Gaius Claudius Nero

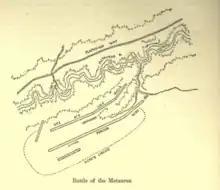
The Battle of the Metaurus, 207 BC.

The battle of the Metaurus was a significant battle in not only the life of Claudius, but also during the Second Punic War. It was fought near the Metauro River, in northern Italy. In 210 BC a new Roman army was sent to Spain under the command of Scipio the Younger. He came to the realisation that the war in Spain needed to involve striking directly at Carthage instead of attempting to win over the Spanish tribesmen. Two years later, in 208 BC, Scipio faced Hasdrubal near the town of Baecula; causing his retreat, the war was turning in Rome's favour. However, in a battle with Hannibal, two consuls were killed. One of them was Marcellus, a popular general and competent soldier, a significant blow to Rome. Nevertheless, in 207 BC the Battle of the Metaurus marked a turning point in the Second Punic War as a momentous Roman victory.